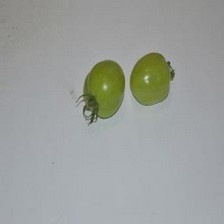
Label: tomato